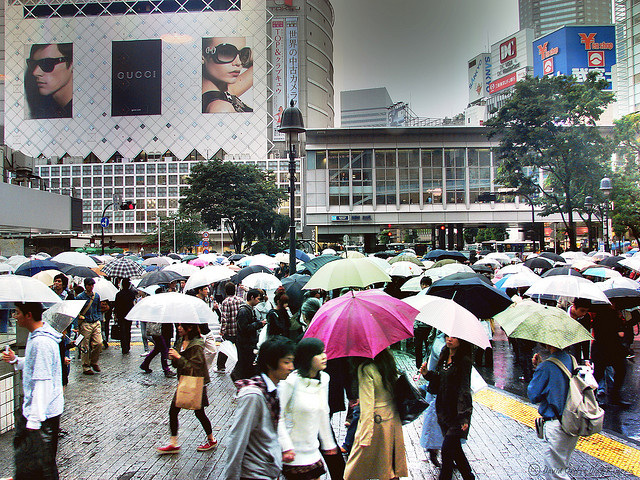
user: Given an image and a question. Answer the question in a short answer. Question: The ads are for which company? Short Answer:
assistant: gucci